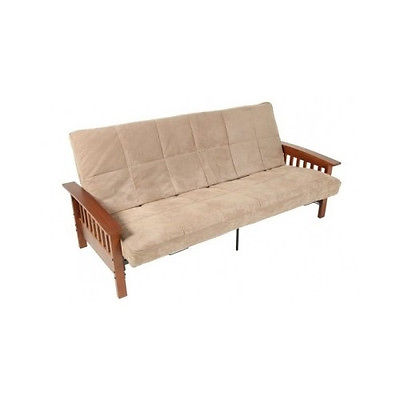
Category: sofa